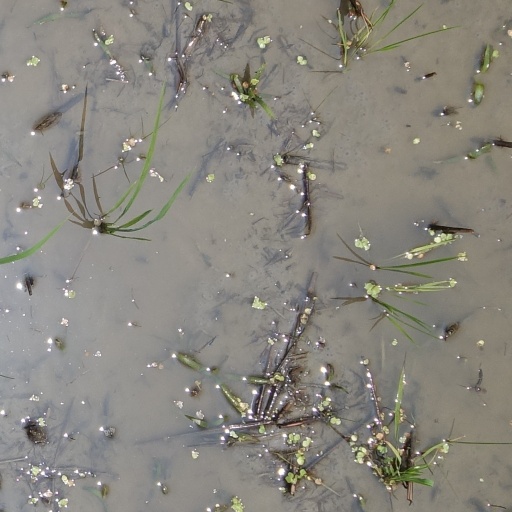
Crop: rice